Sources of Indo-Greek history

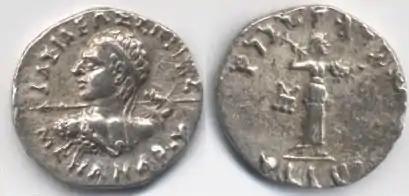
Menander I (155-130 BCE) is one of the few Indo-Greek kings mentioned in both Graeco-Roman and Indian sources.

In addition to these dozen sentences, the geographer Strabo mentions India a few times in the course of his long dispute with Eratosthenes about the shape of Eurasia. Most of these are purely geographical claims, but he does mention that Eratosthenes' sources say that some of the Greek kings conquered further than Alexander; Strabo does not believe them on this, but modern historians do; nor does he believe that Menander and Demetrius son of Euthydemus conquered more tribes than Alexander There is half a story about Bactria (only) in one of the books of Polybius which has not come down to us intact.